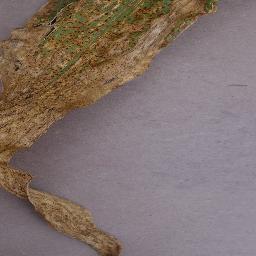
Label: Corn_(Maize)___Northern_Leaf_Blight